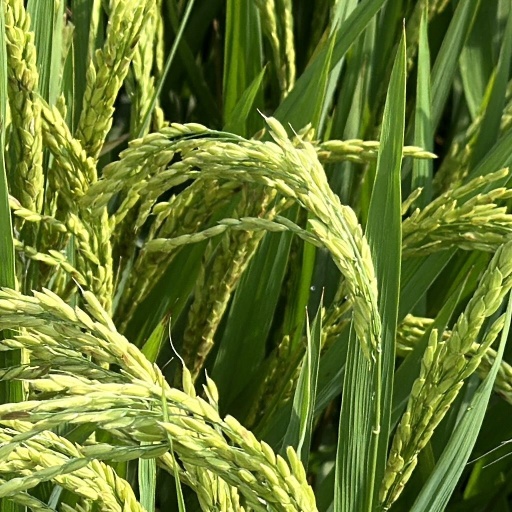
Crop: rice